Aubagne

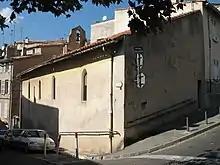
Chapel of the Grey Penitents

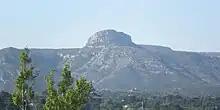
The Garlaban hill viewed from Aubagne

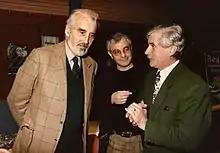
Christopher Lee met by Charles Villani at Aubagne for the Festival of Passions

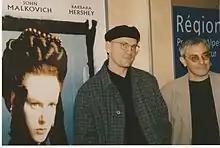
John Malkovich and Charles Villani at the Festival of Passions in Aubagne

Aubagne is the birthplace of Marcel Pagnol, home to the University of Image and Sound (Satis department), 9 cinemas (Cinema Palace and Pagnol), and an International Film Festival.